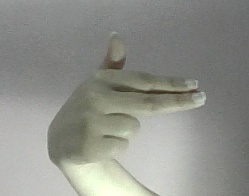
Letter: ghain